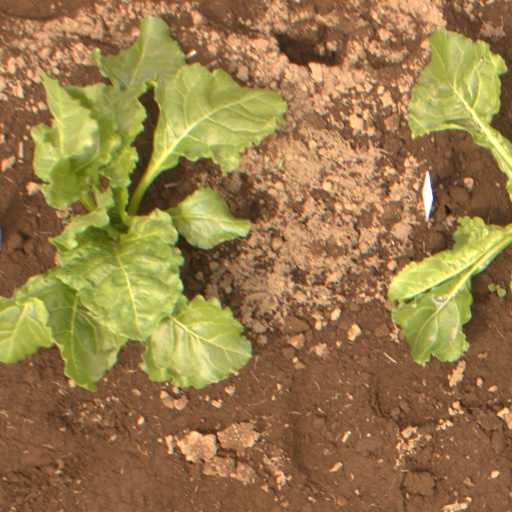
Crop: sugar beet